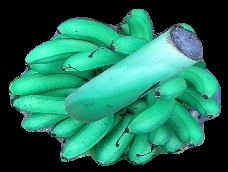
Variety: rasbale
Grade: grade1